Storming of the Legislative Council Complex

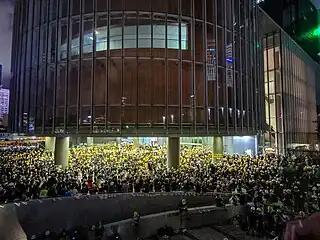
Protesters in front of the Legislative Council Complex

On 1 July 2019, as Hong Kong marked the 22nd anniversary of its 1997 handover to China, the annual pro-democracy protest march organised by CHRF claimed a record turnout of 550,000; police placed the estimate at around 190,000, while independent organisations using scientific methods calculated that participation was in the region of 250,000 people. A group of activists splintered off from the peaceful march, and headed towards the Legislative Council Complex. Police estimated that by 9:00pm, up to 30,000 protesters had gathered around the building.